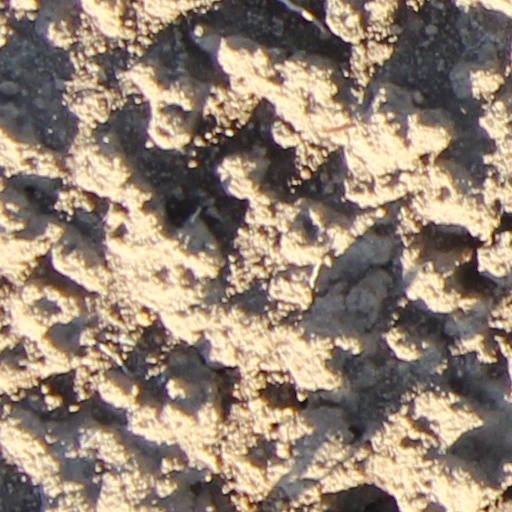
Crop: wheat